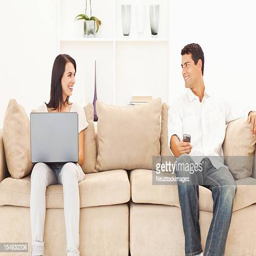
young couple at home on the couch